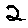
Label: 2